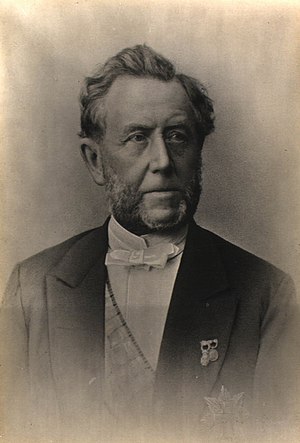
Eugenius Sophus Ernst Heltzen
E.S.E. Heltzen